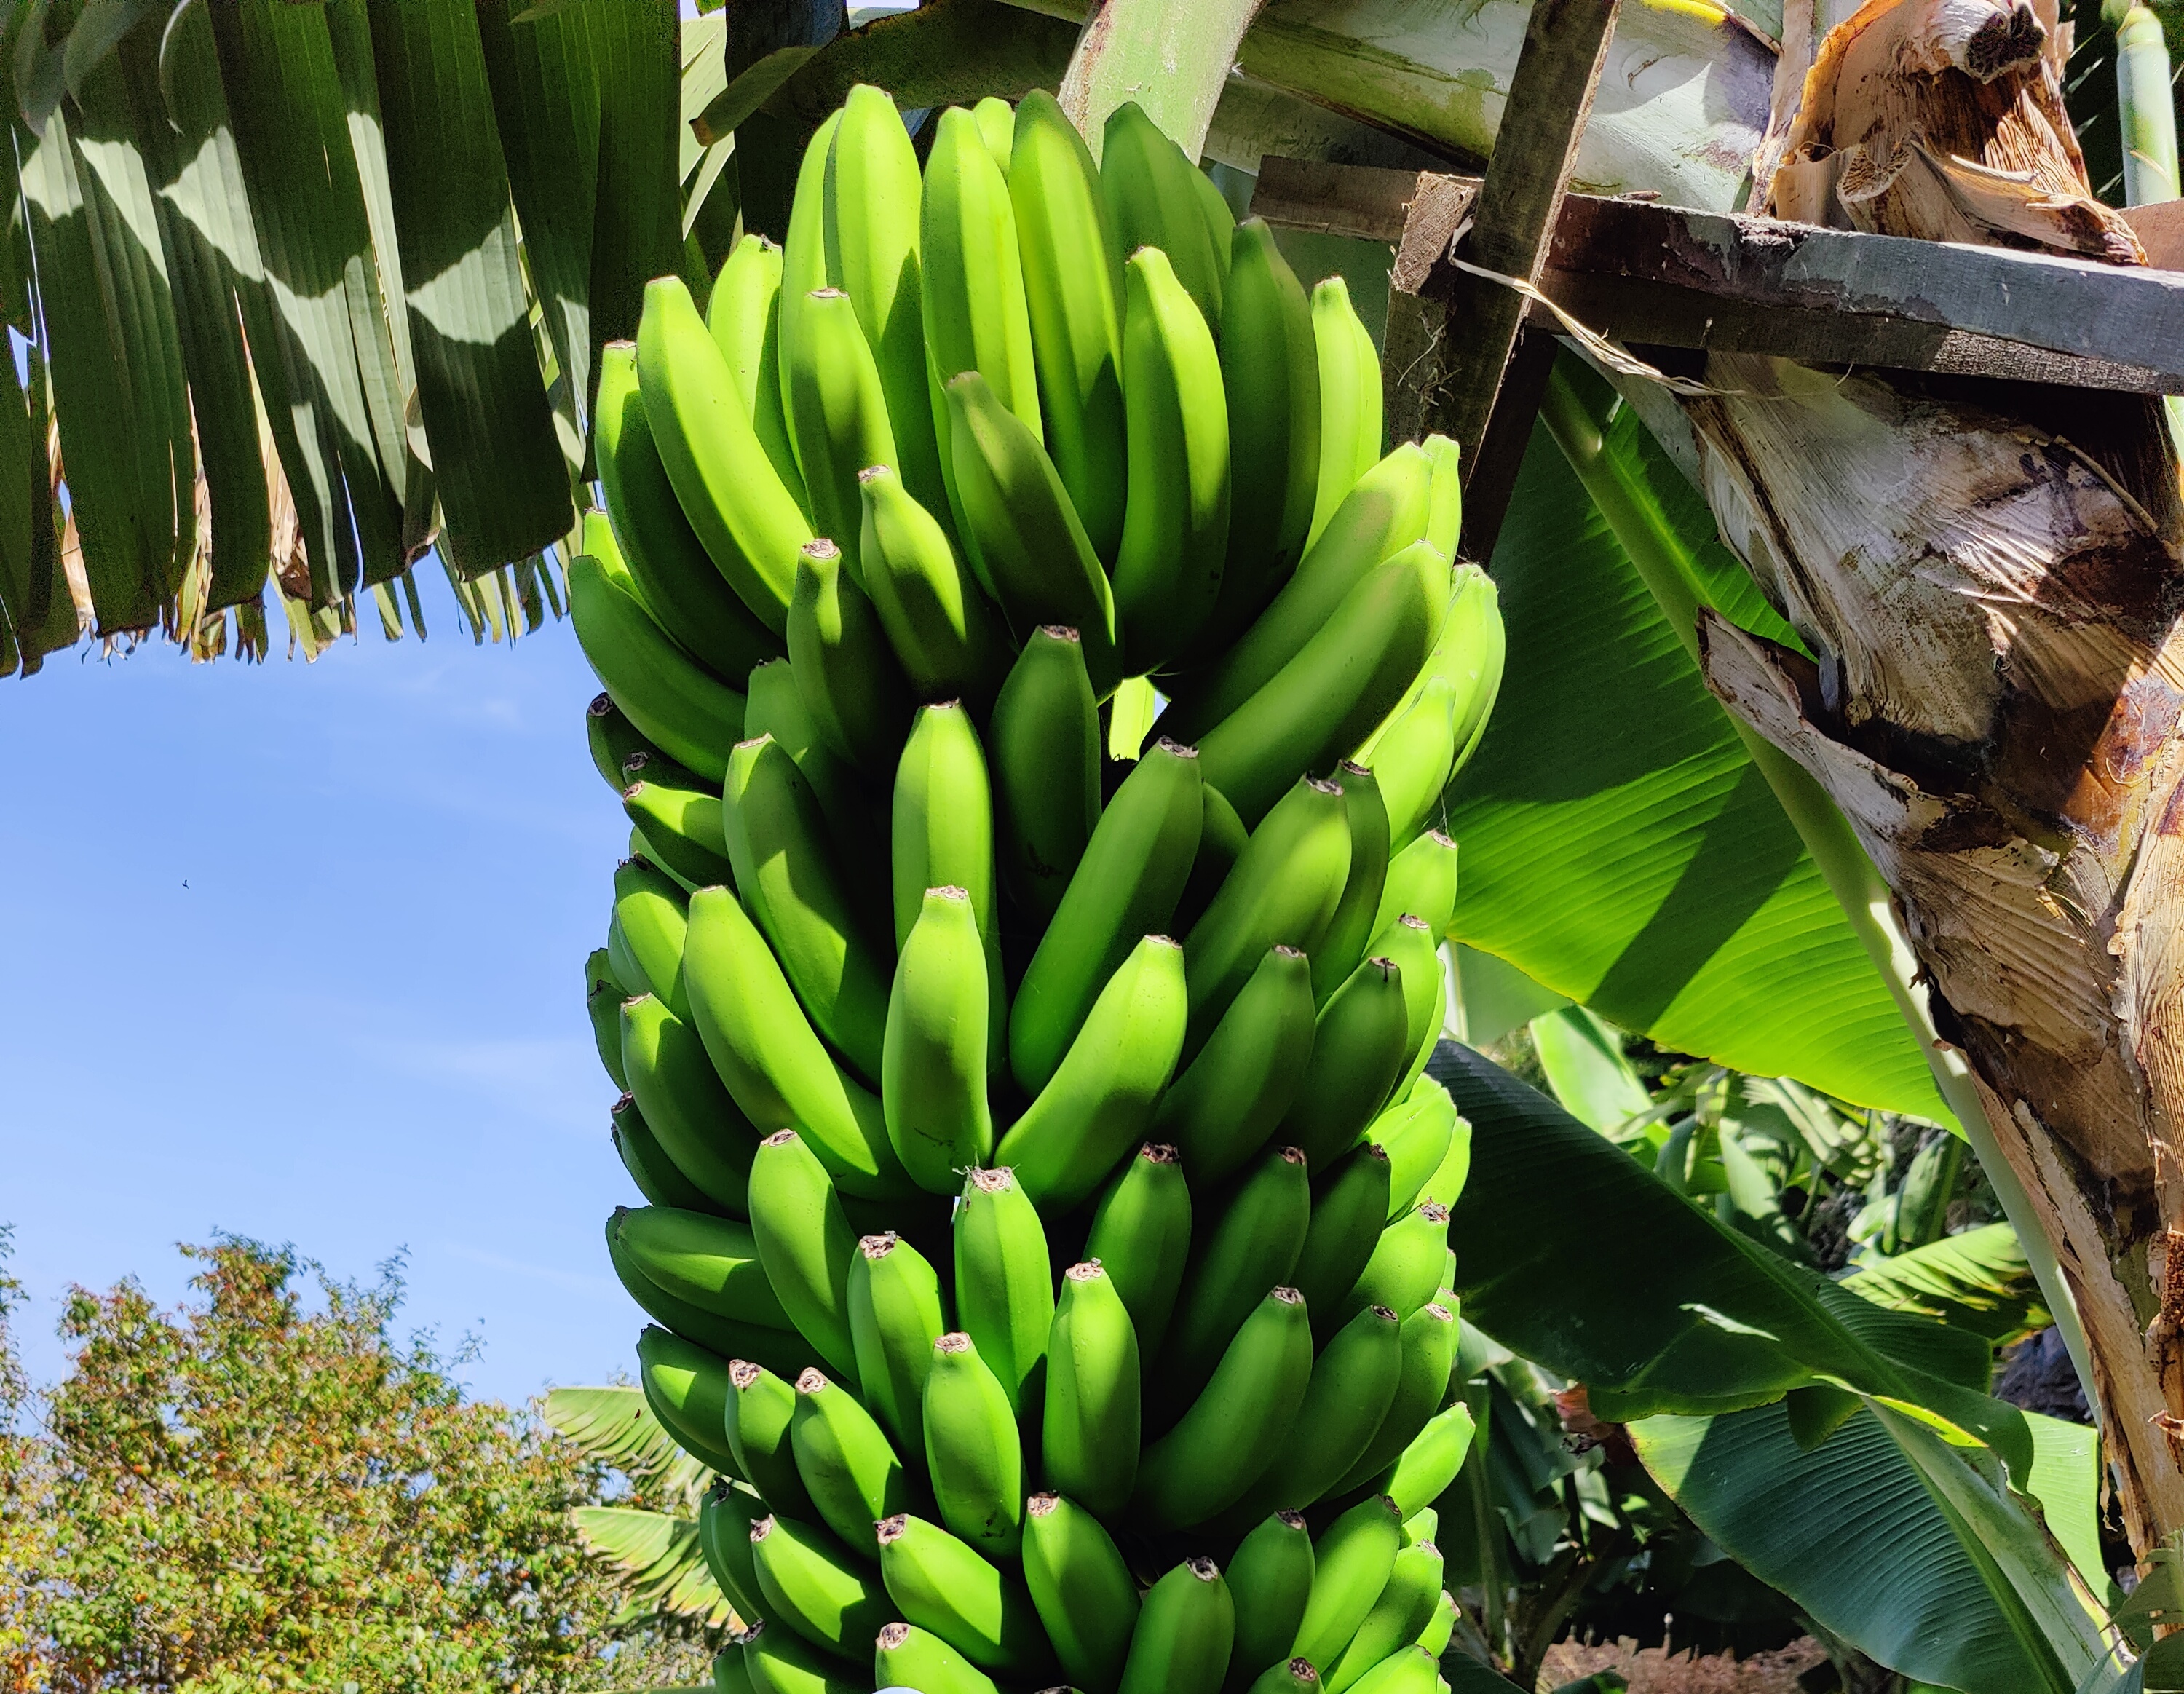
Label: Cut